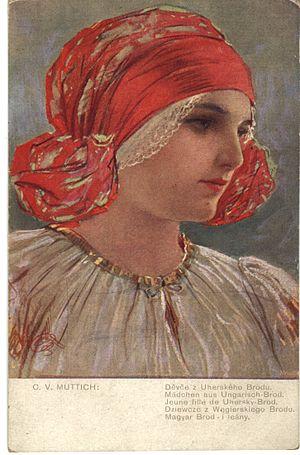
Uherský Brod est une ville du district d'Uherské Hradiště, dans la région de Zlín, en Tchéquie. Sa population s'élevait à 16 522 habitants en 2018.